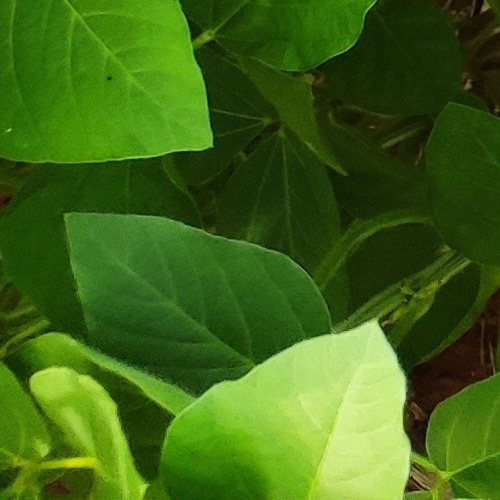
Label: Healthy